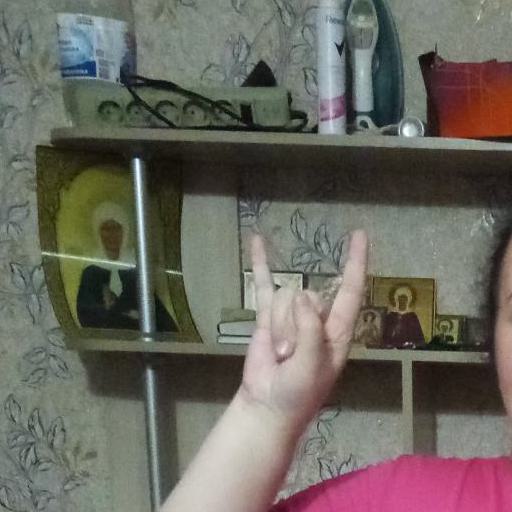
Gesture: rock